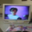
Label: television